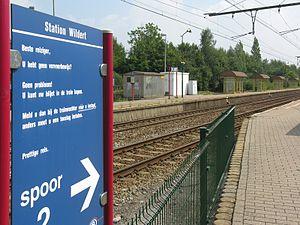
La gare de Wildert, est une gare ferroviaire belge de la ligne 12 d'Anvers-Central à la frontière néerlandaise, située au village de Wildert sur le territoire de la commune d'Essen, dans la Province d'Anvers.